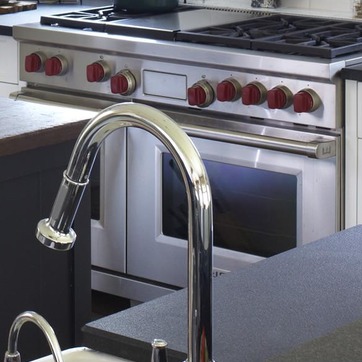
Material: metal